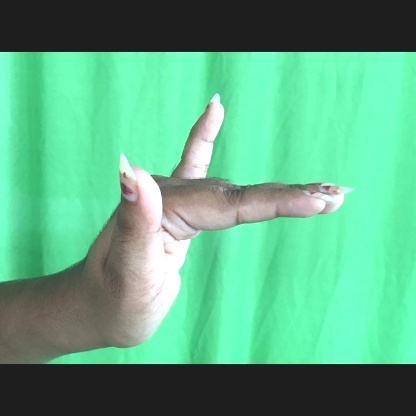
Mudra: Mrigasirsha